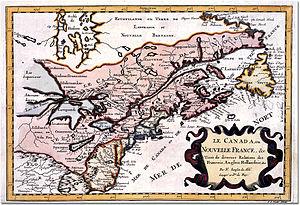
Estotiland est une région qui apparaît sur la carte Zeno, située à l'ouest de l'océan Atlantique à la place du Labrador et du Québec ou de l'île de Terre-Neuve selon les cartes marines. La carte Zeno aurait été réalisée au début du XVᵉ siècle par Antonio Zeno.
Henri Nouvel, né en 1621 ou 1624 à Pézenas dans l’Hérault et mort entre octobre 1701 et octobre 1702 à la mission Saint-François-Xavier de la baie des Puants aux États-Unis, est un prêtre jésuite ayant passé quarante ans de sa vie comme missionnaire auprès des communautés amérindiennes de la Nouvelle-France.
La seigneurie de Rimouski était une seigneurie, un mode de division et d'organisation sociale du territoire, lors de la colonisation de la Nouvelle-France sous le régime français entre 1623 jusqu’à la conquête britannique en 1763 puis qui s'est poursuivi au Bas-Canada et au Canada-Uni jusqu'en 1854. Elle était située à l'intérieur du territoire de l'actuelle municipalité régionale de comté de Rimouski-Neigette dans le Bas-Saint-Laurent au Québec.
Le Canada est un pays situé dans la partie septentrionale de l'Amérique du Nord. Monarchie constitutionnelle à régime parlementaire constituée en fédération, composée de dix provinces et trois territoires, le pays est encadré par l'océan Atlantique à l'est, l'océan Arctique au nord et l'océan Pacifique à l'ouest. Le Canada comprend deux frontières terrestres avec les États-Unis, l'une au sud et l'autre au nord-ouest avec l'Alaska, ainsi qu'une frontière maritime avec la France, par le biais de l'archipel de Saint-Pierre-et-Miquelon, et le Danemark, par le biais du Groenland. Le territoire terrestre canadien s'étend sur 10 millions de kilomètres carrés, ce qui en fait le deuxième pays du monde pour la superficie après la Russie. En 2019, il compte plus de 37 millions d'habitants et est ainsi le 37ᵉ pays du monde en ce qui concerne la population. Le territoire contient plus de 31 700 lacs, ce qui fait du Canada l'un des pays possédant les plus grandes réserves d'eau douce du globe. Les langues officielles au niveau fédéral sont l'anglais et le français. La capitale fédérale est Ottawa et la monnaie, le dollar canadien.
Charles Denys de Vitré, est né à Tours en France le 8 mars 1645 et est mort le 9 janvier 1703 à Québec en Nouvelle-France. Pendant sa carrière, Vitré a entrepris plusieurs projets de pêcheries commerciales sur le fleuve Saint-Laurent en plus d'acquérir plusieurs propriétés foncières. Il a aussi été membre du Conseil souverain de la Nouvelle-France à partir de 1673.
Le Labrador est la région continentale de la province canadienne de Terre-Neuve-et-Labrador.